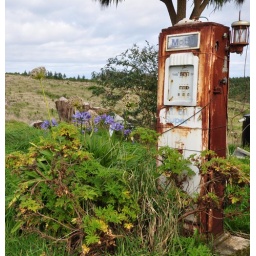
An old Mobil gas pump spotted along a road in the Cape Otway area of Victoria Australia.